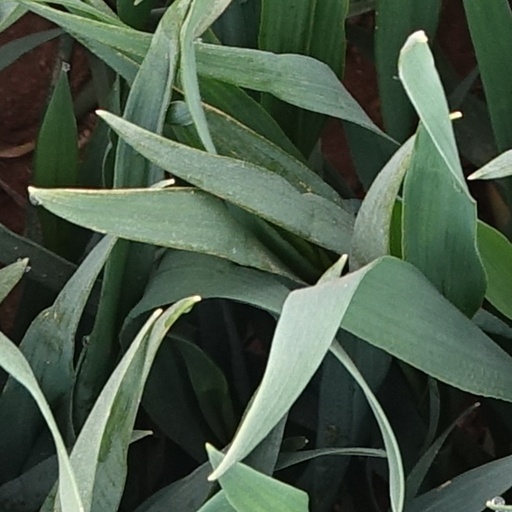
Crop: wheat